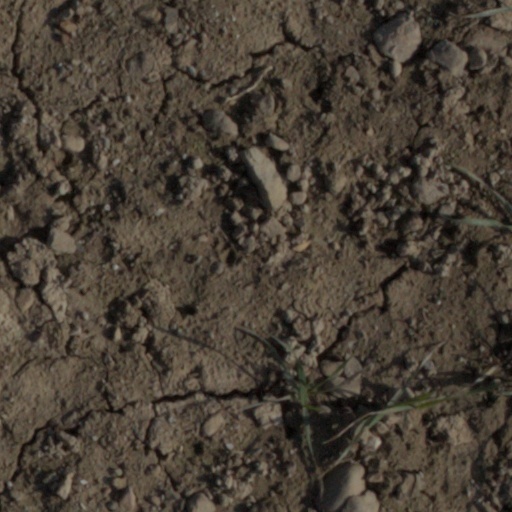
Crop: wheat